Brick Palace

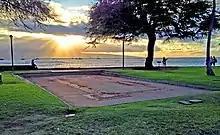
The remaining foundations of Kamehameha's Brick Palace were excavated in 1964 and can be seen in Lahaina, Maui.

In 1964 Kenneth P. Emory of the Bishop Museum invited two archaeologists to excavate the site. The excavations were to answer the question of the exact location, materials used and the precise dimensions. After pavement was removed from the site location, excavations began on December 9, 1964. Walter M. Fredericksen and Demaris L. Fredericksen published their report of the excavations in 1965. The report was prepared for the Maui Historical Commission.